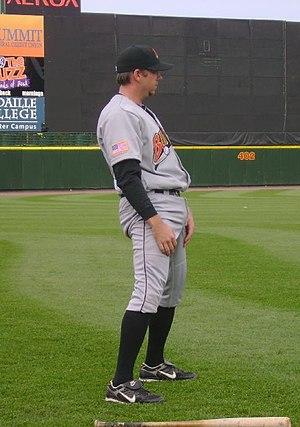
Michael Robert Aubrey, né le 15 avril 1982 à Shreveport aux États-Unis, est un joueur américain de baseball évoluant en Ligue majeure de baseball avec les Nationals de Washington. Il se contente d'évoluer en Ligues mineures en 2010.